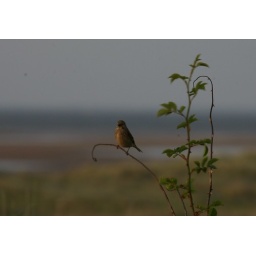
Need some help here. Seen on the sand dunes at Prestatyn in North Wales. Is this a female linnet